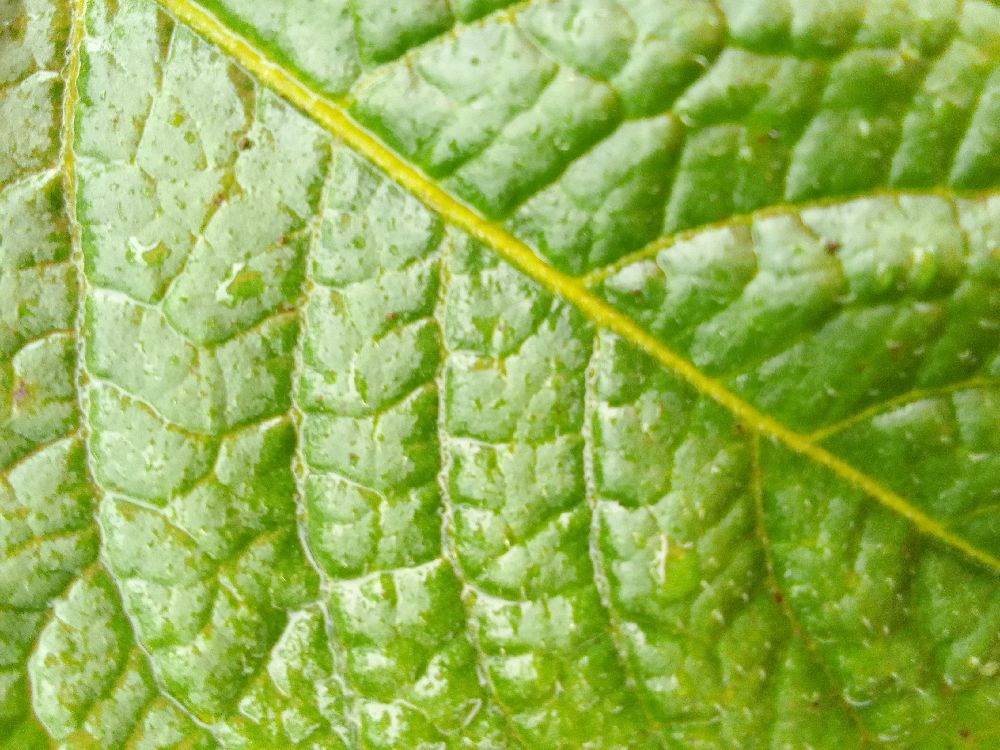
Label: Healthy